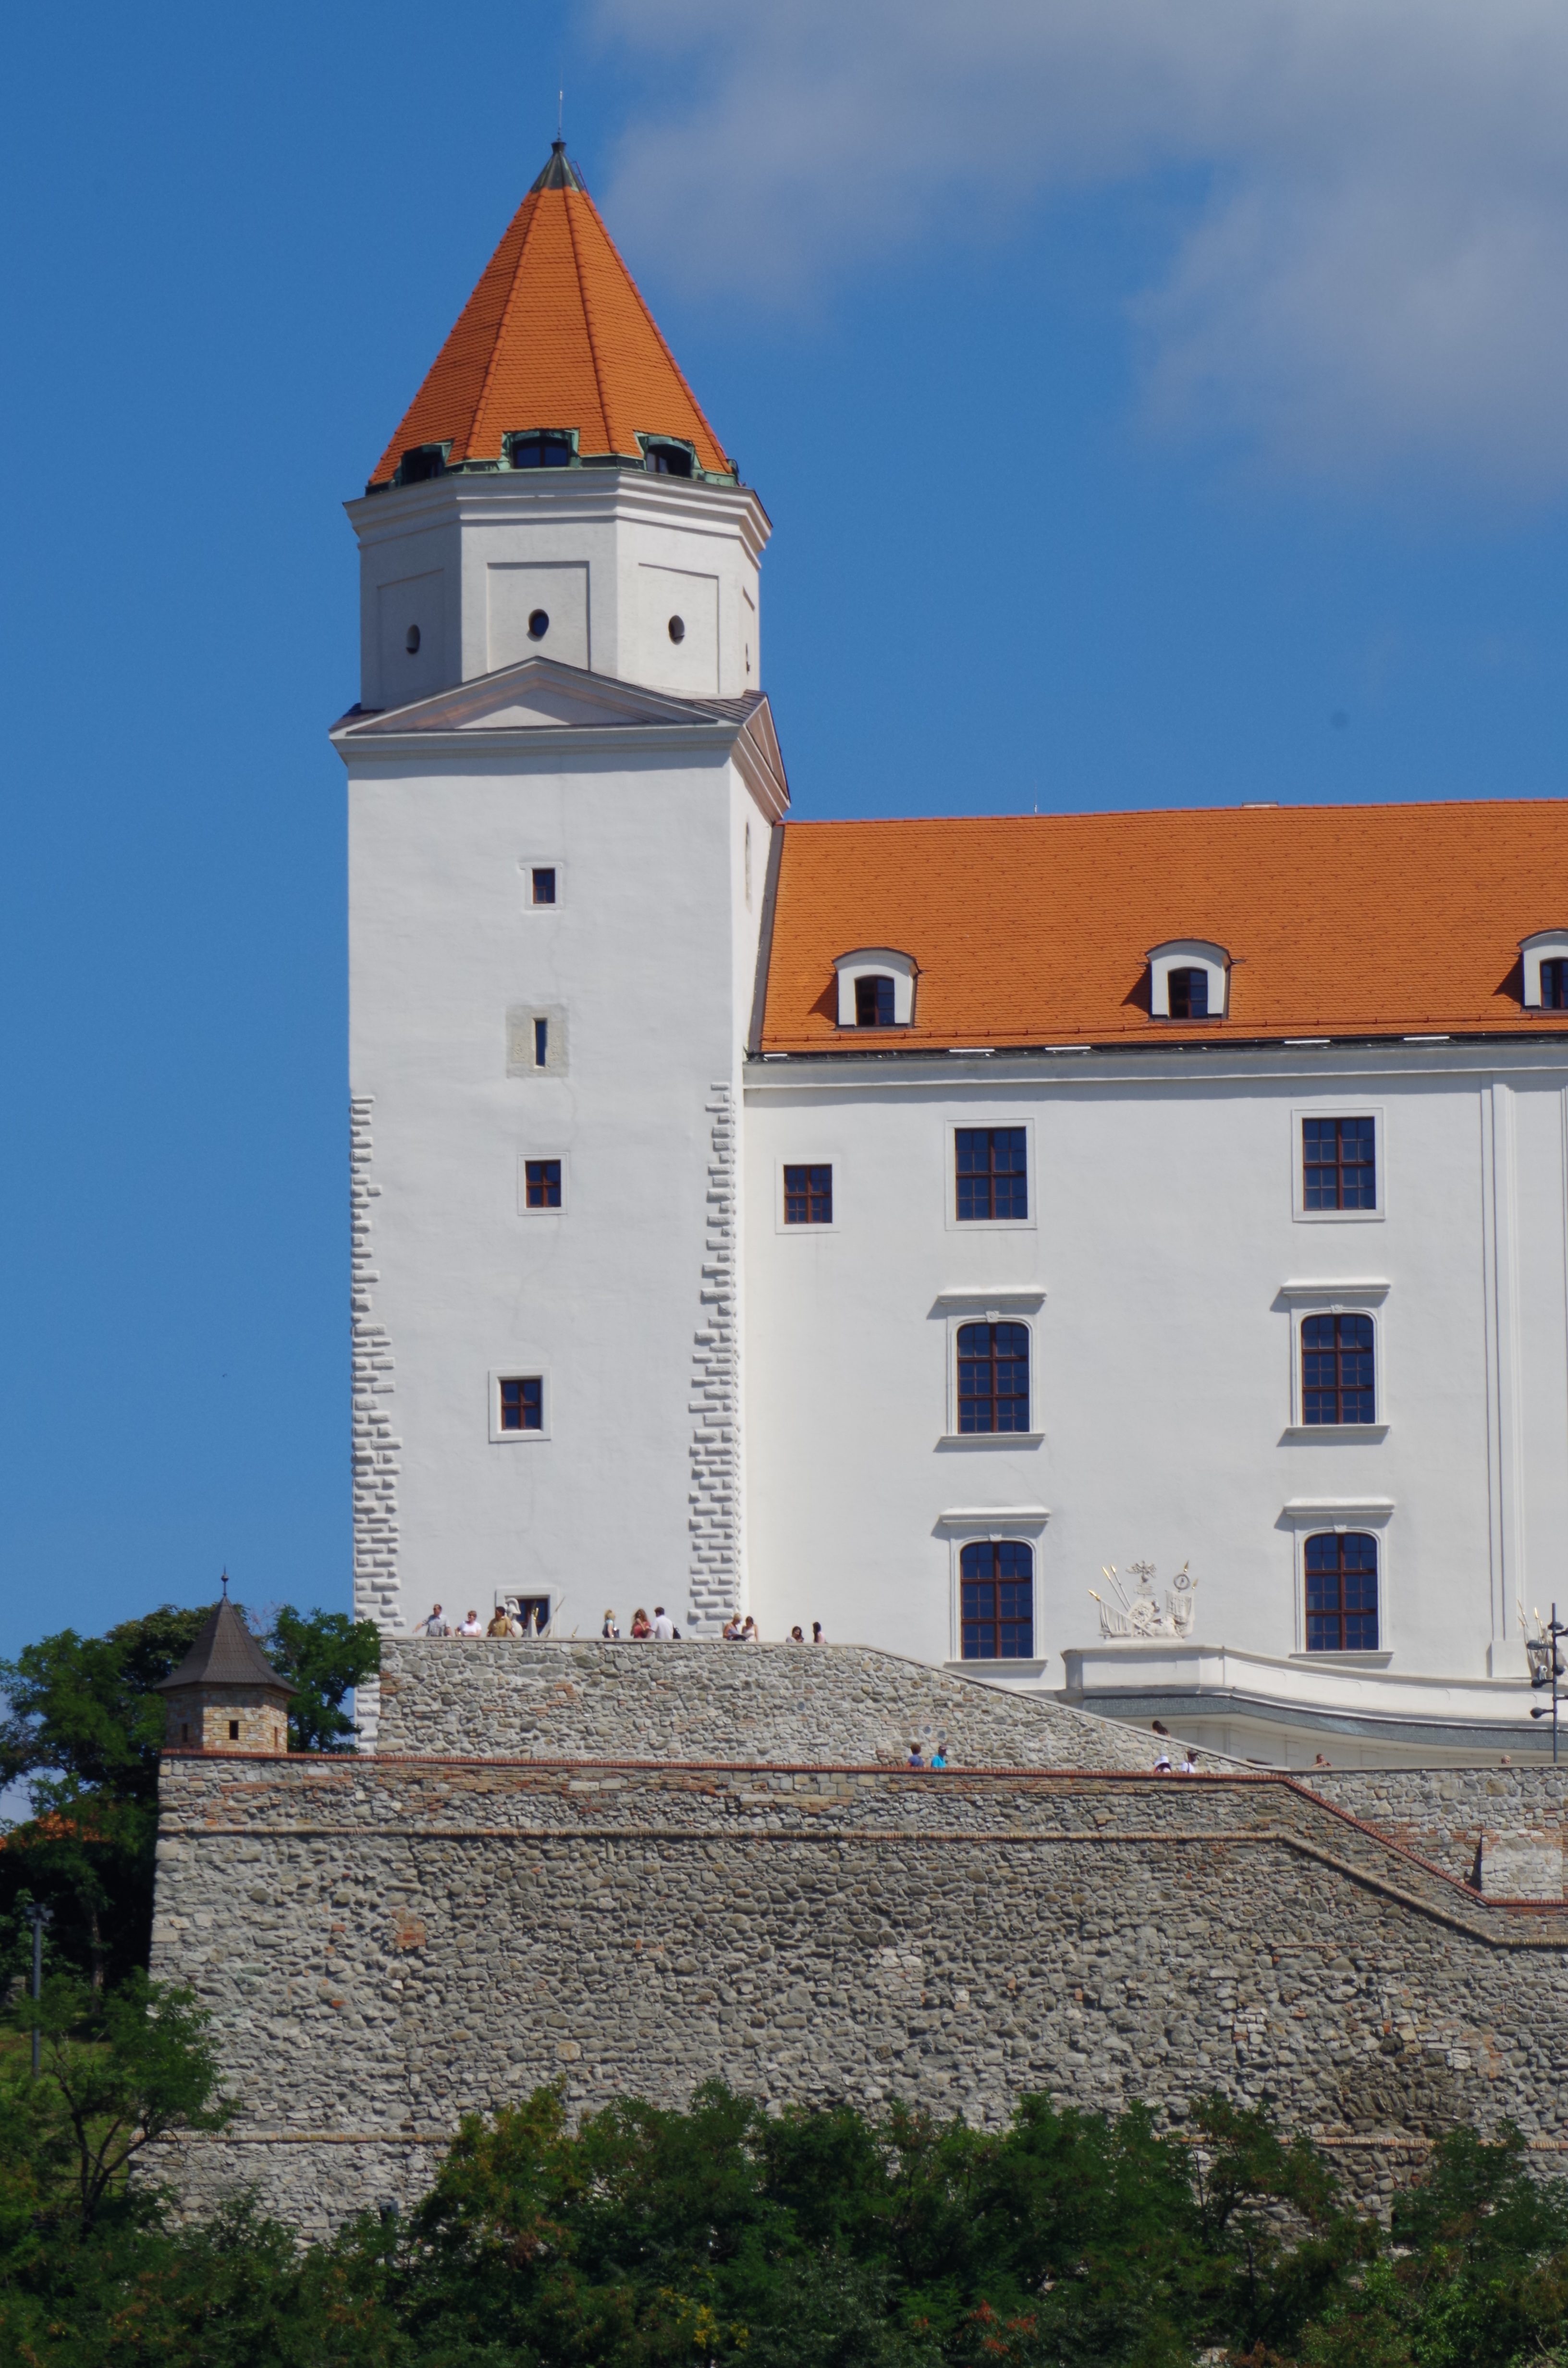
lighthouse, chateau, tower, castle, bell tower, bratislava, slovakia